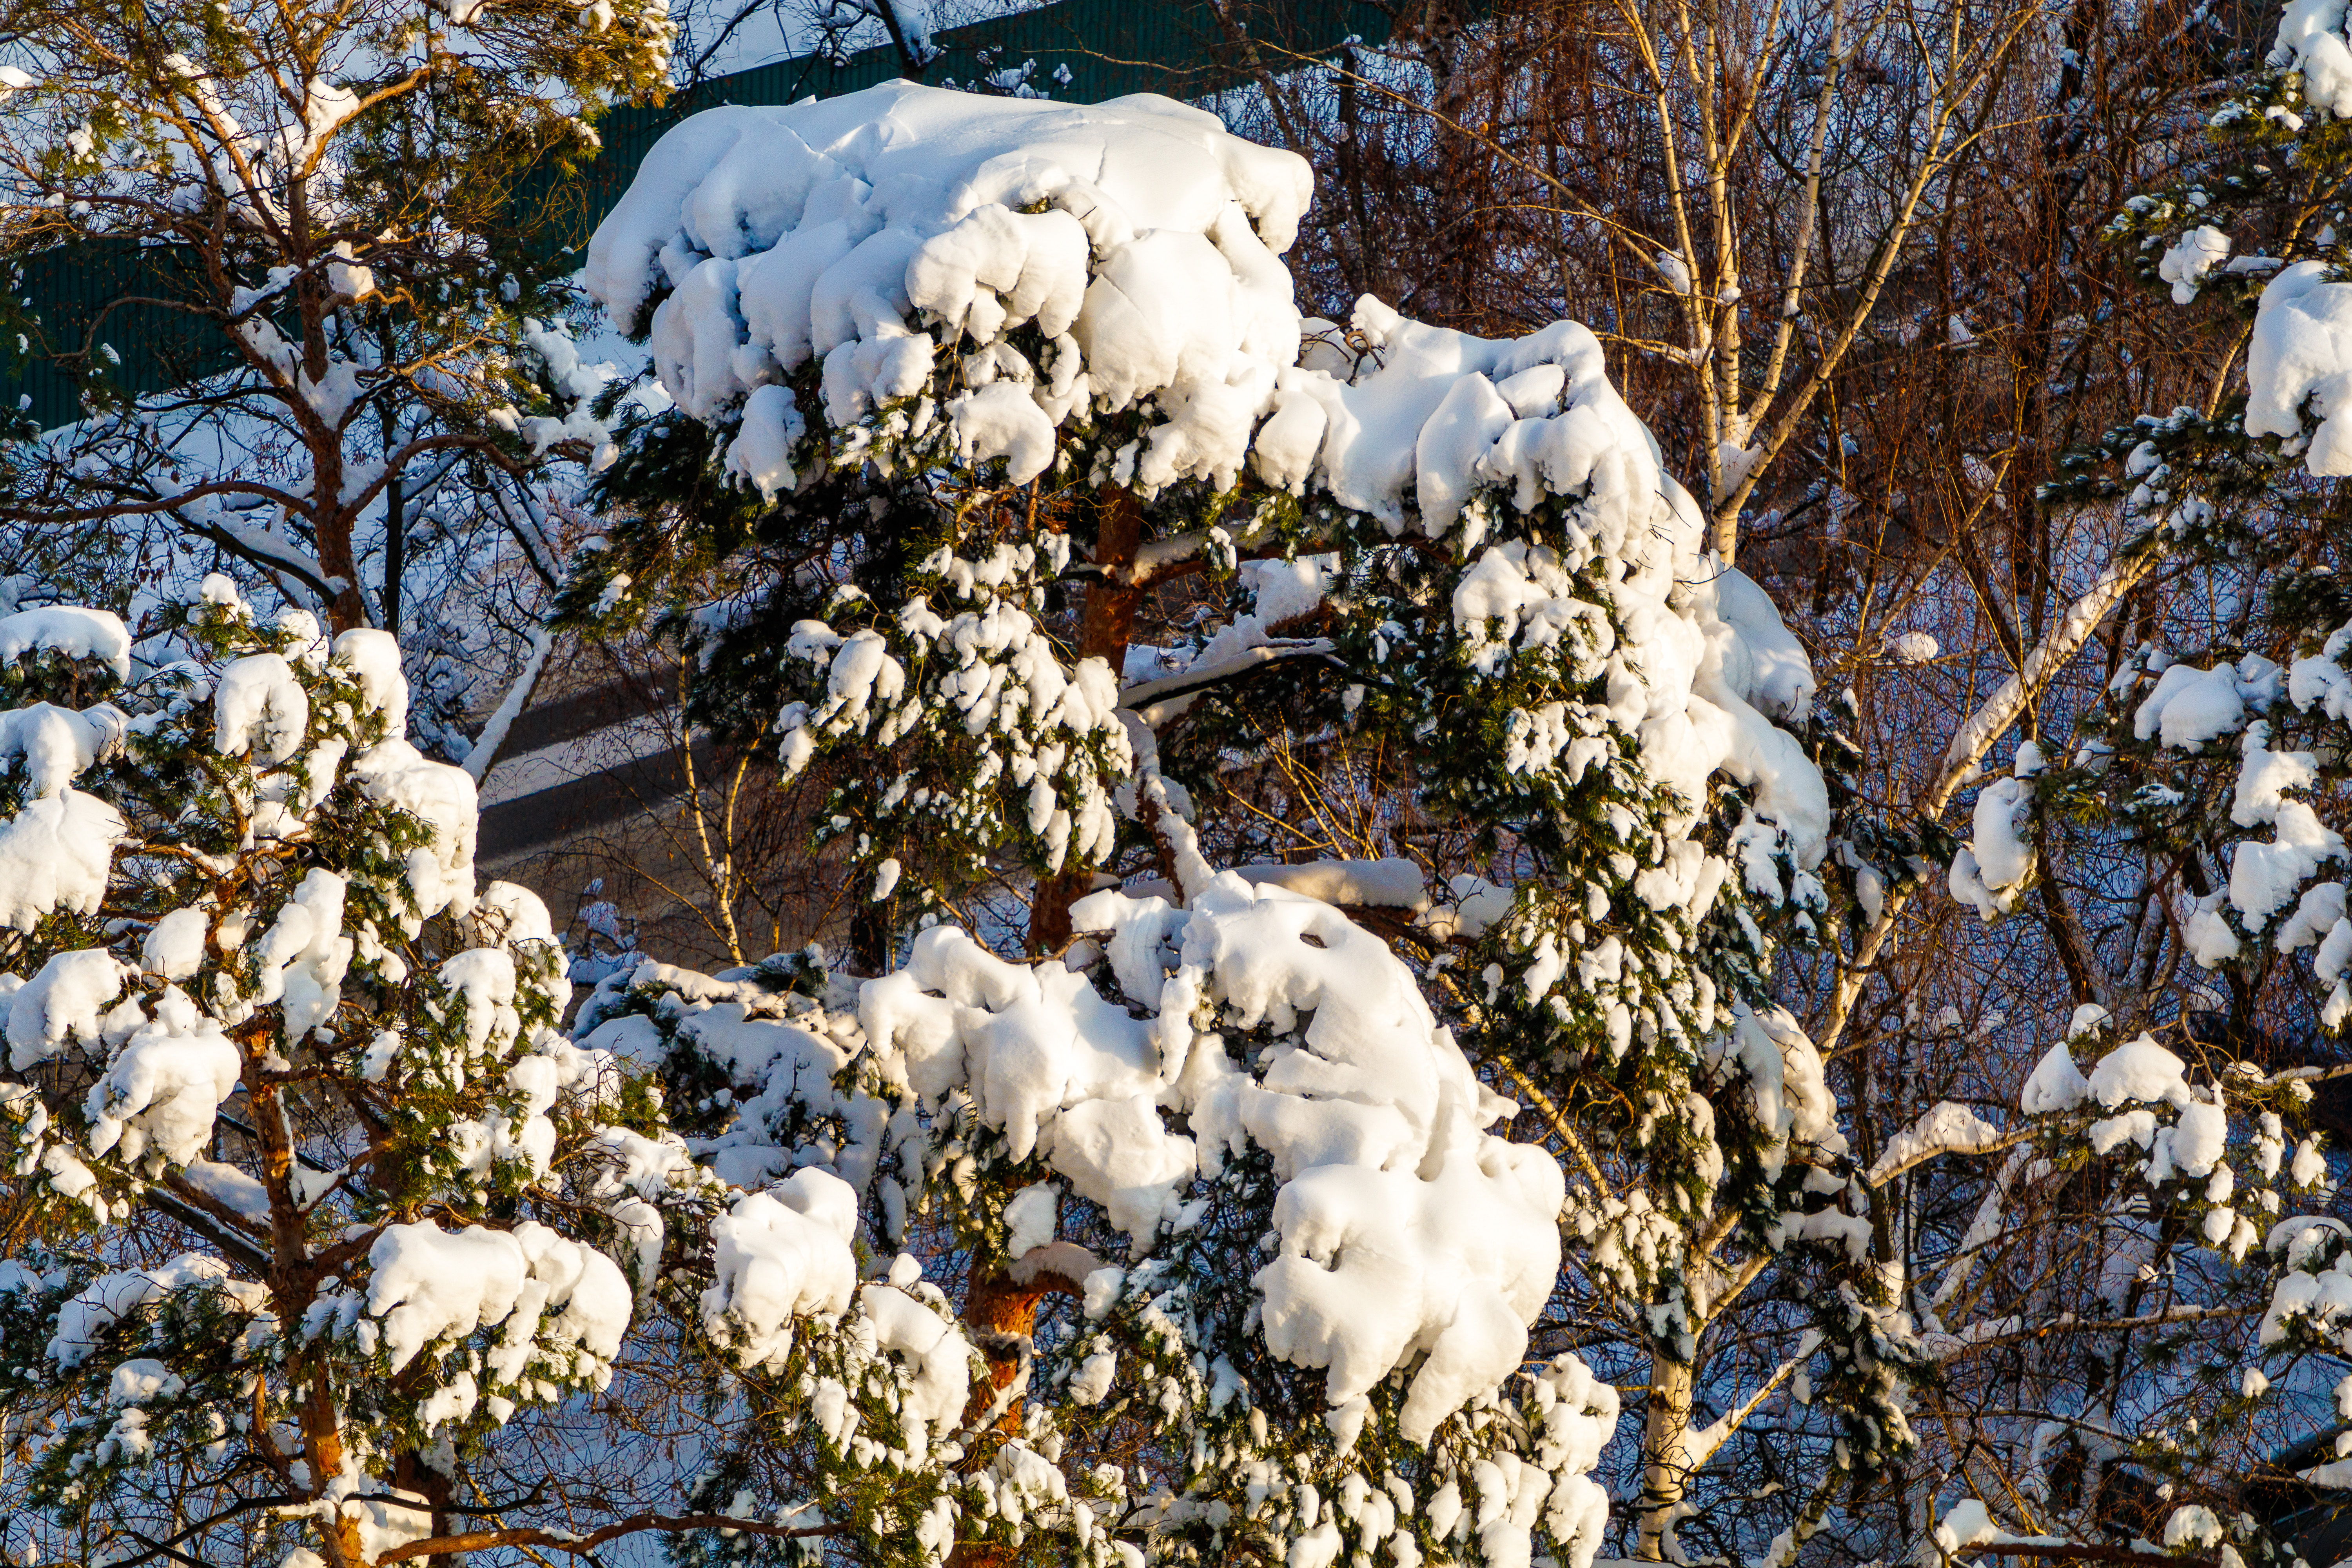
winter, snow, frost, cold, city, trees, branches, outdoors, white, wintry, snowfall, mysterious, nature, landscape, calm, scenic, branch, freezing, twig, precipitation, conifer, pine family, fir